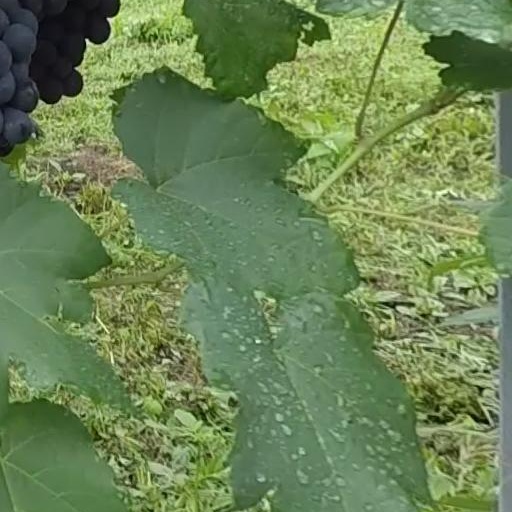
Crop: grape